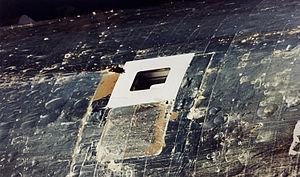
Skylab est la première station spatiale lancée par l'agence spatiale américaine, la NASA. Elle est développée dans le cadre du Programme des applications Apollo mis en place en 1965 pour donner une suite au programme Apollo. Le projet est lancé dans un contexte de réduction budgétaire des dépenses spatiales américaines et l'architecture retenue repose essentiellement sur la réutilisation de composants existants. La station spatiale est un ensemble long de 35 mètres et d'une masse de 90 tonnes dont le module principal est réalisé à partir du troisième étage de la fusée lunaire géante Saturn V.